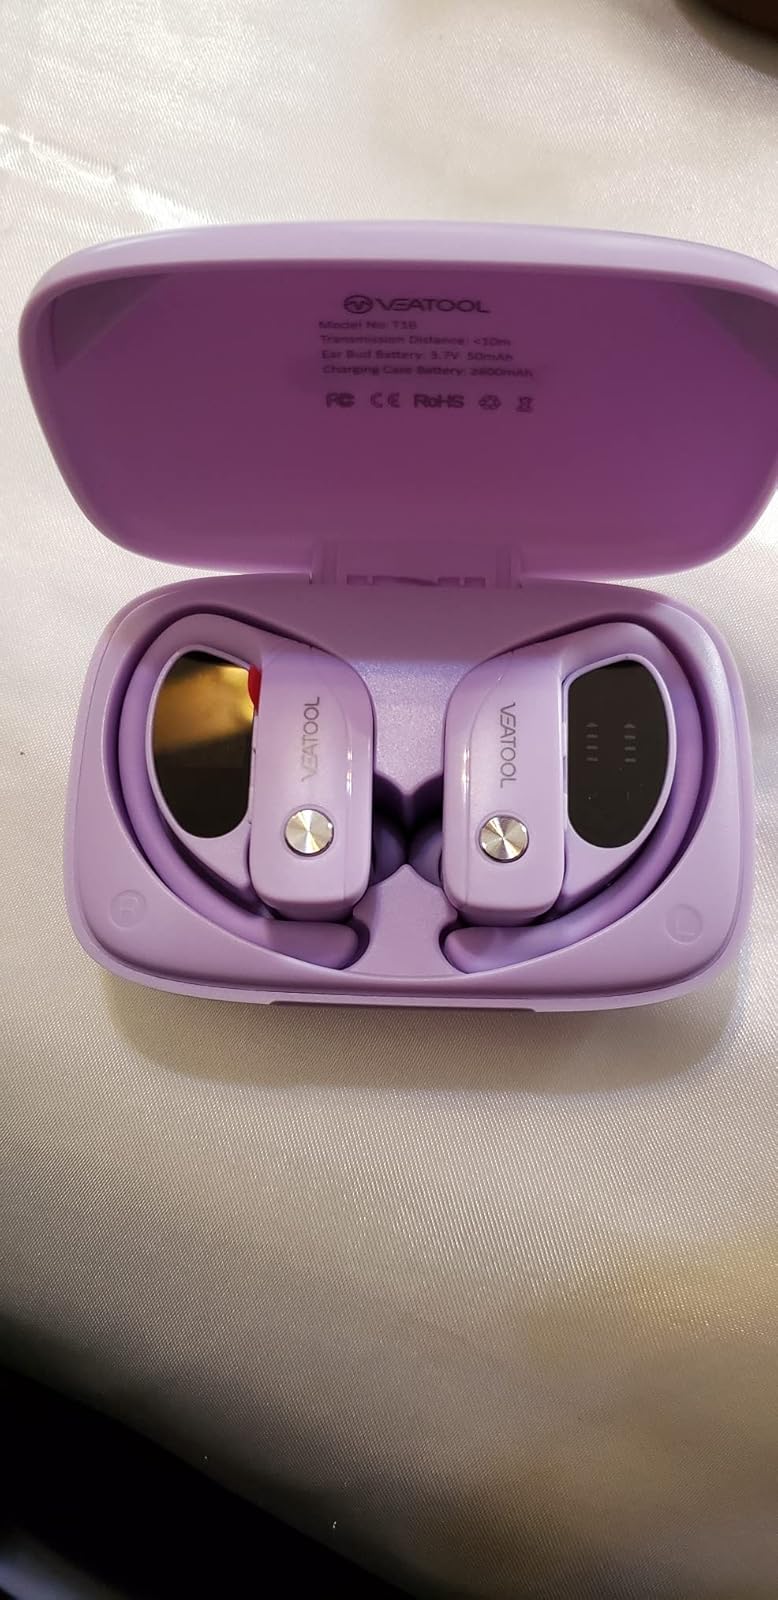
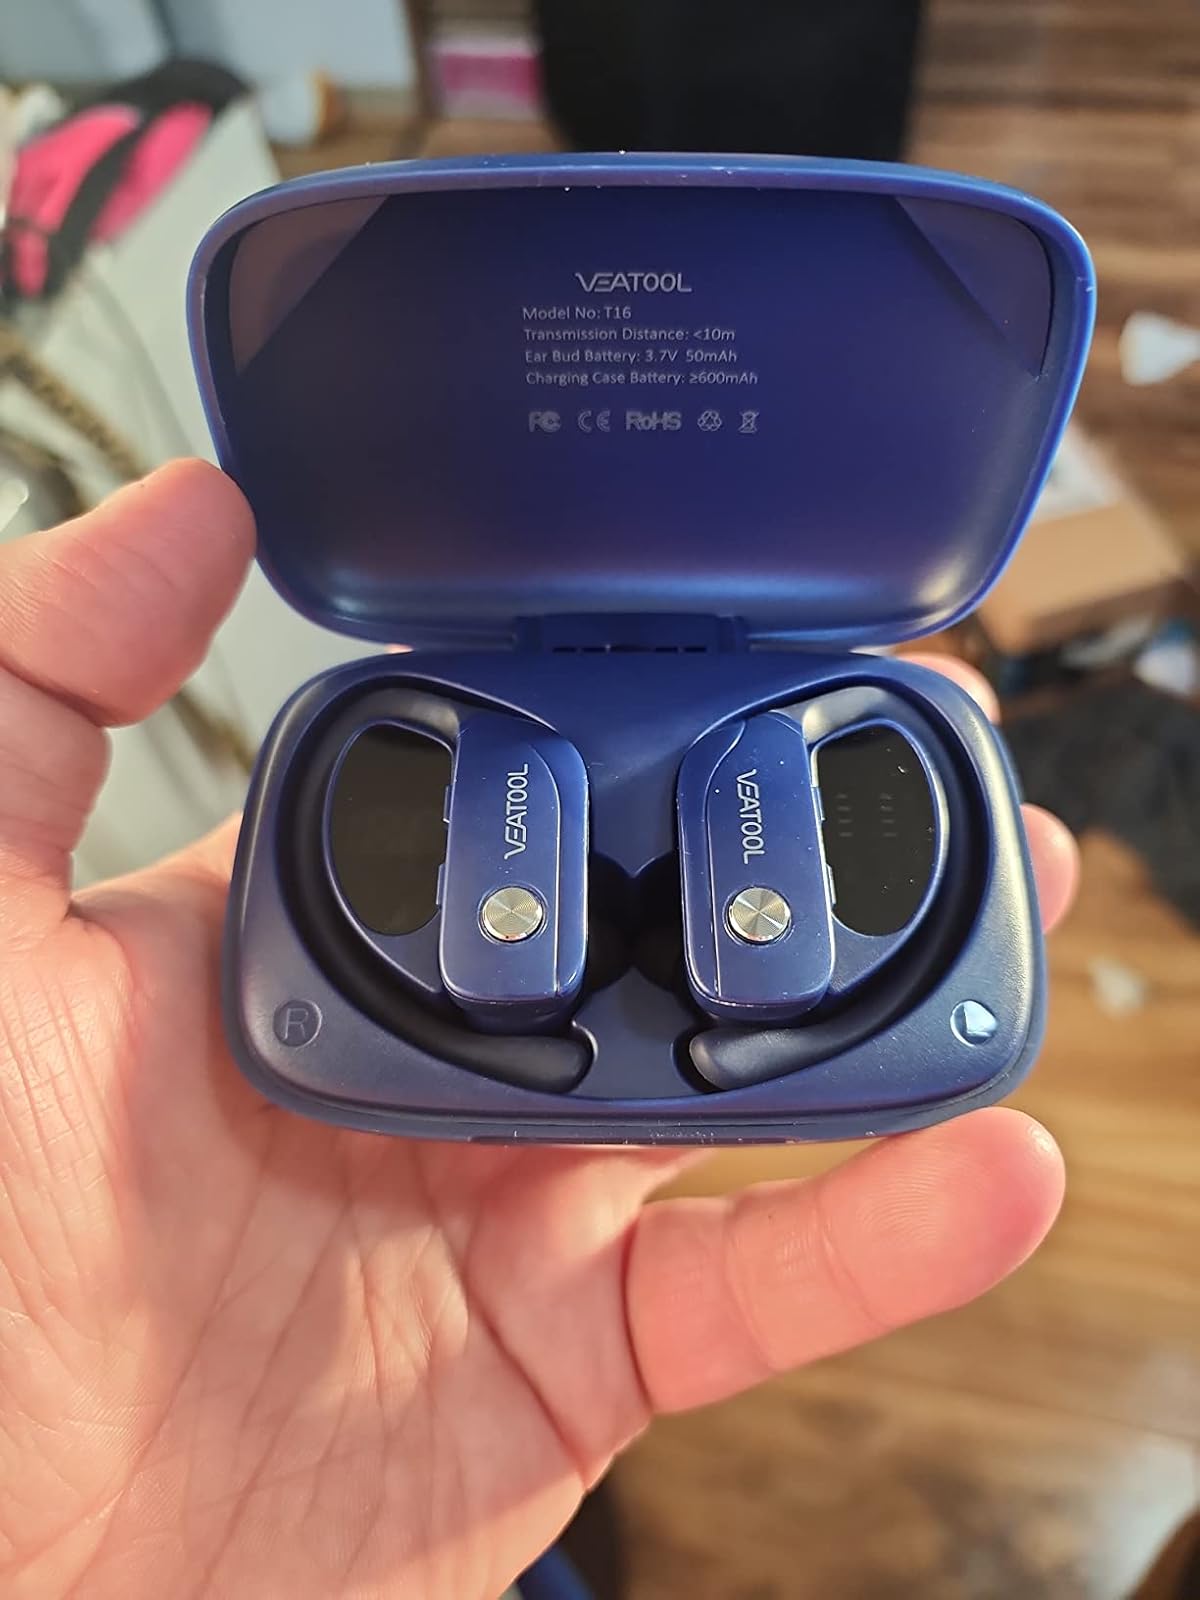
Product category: earbuds
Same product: no